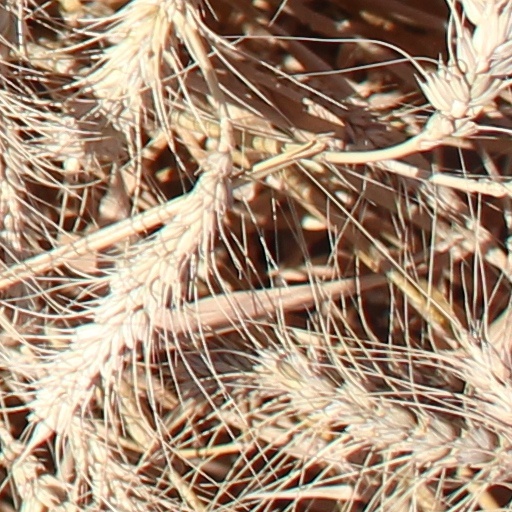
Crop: wheat